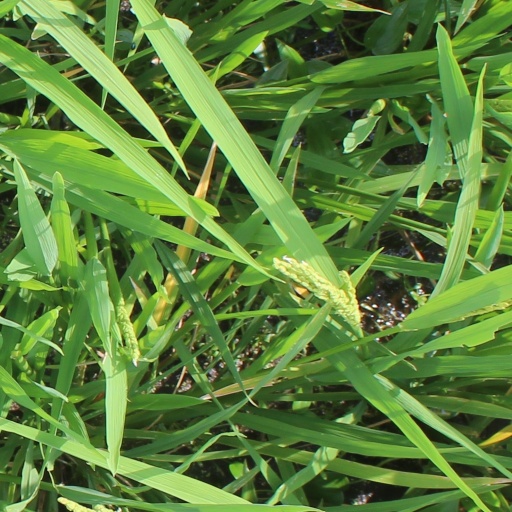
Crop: rice